Capoeira carioca

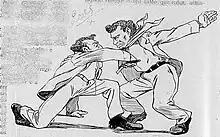
Capoeira carioca using "lamparina", a straight razor attack to the victim's neck artery, by Calixto, 1906.

After the war, many capoeristas became associated with ruling politicians, buying votes and intimidating voters for the Conservative Party. By resorting to violence against the opposition voters, these gangs secured impunity in their territorial domains.